History of aviation

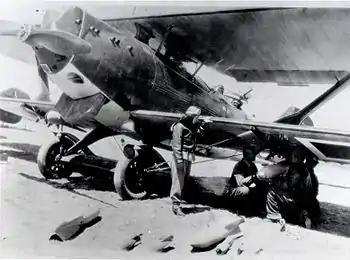
First female combat pilot, Sabiha Gökçen, reviews her Breguet 19

It was not long before aircraft were shooting at each other, but the lack of any sort of steady point for the gun was a problem. The French solved this problem when, in late 1914, Roland Garros attached a fixed machine gun to the front of his plane. Adolphe Pegoud became known as the first "ace", getting credit for five victories before also becoming the first ace to die in action, it was German Luftstreitkräfte Leutnant Kurt Wintgens who, on 1 July 1915, scored the very first aerial victory by a purpose-built fighter plane, with a synchronized machine gun.